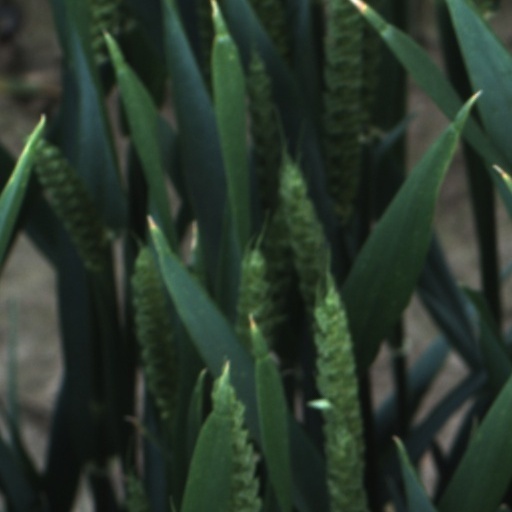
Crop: wheat